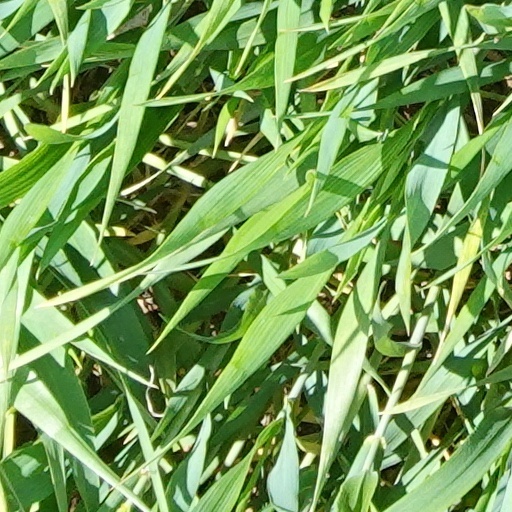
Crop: wheat